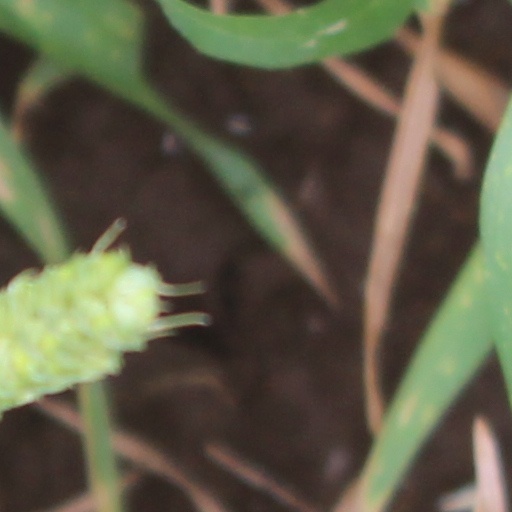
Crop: wheat